Kyle Kalis

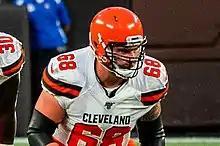
Kalis with the Cleveland Browns in 2019

On September 3, 2018, Kalis was signed to the Cleveland Browns' practice squad. The Browns signed Kalis to their active roster on December 1, 2018.